Greenhouse gas monitoring

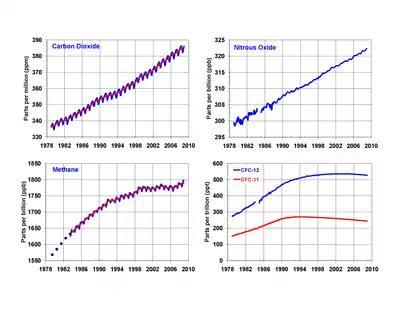

Greenhouse gas monitoring is the direct measurement of greenhouse gas emissions and levels. There are several different methods of measuring carbon dioxide concentrations in the atmosphere, including infrared analyzing and manometry. Methane and nitrous oxide are measured by other instruments. Greenhouse gases are measured from space such as by the Orbiting Carbon Observatory and networks of ground stations such as the Integrated Carbon Observation System.